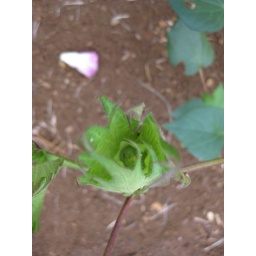
the plant showing where the flower fell off and the fallen flower on the ground below